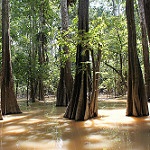
Label: forest